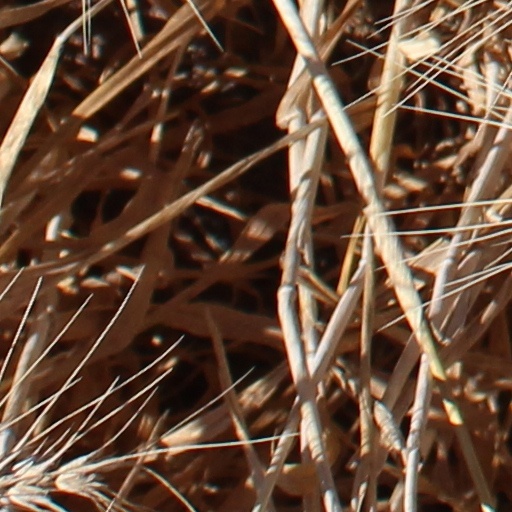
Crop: wheat